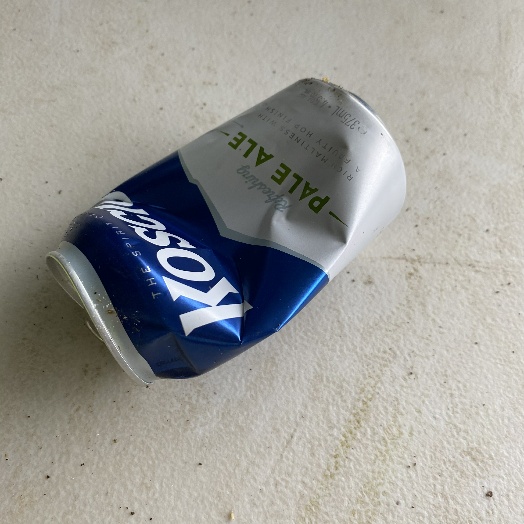
Label: Metal